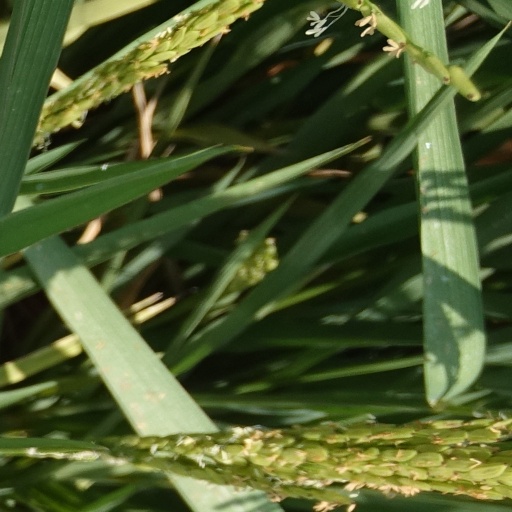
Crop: rice